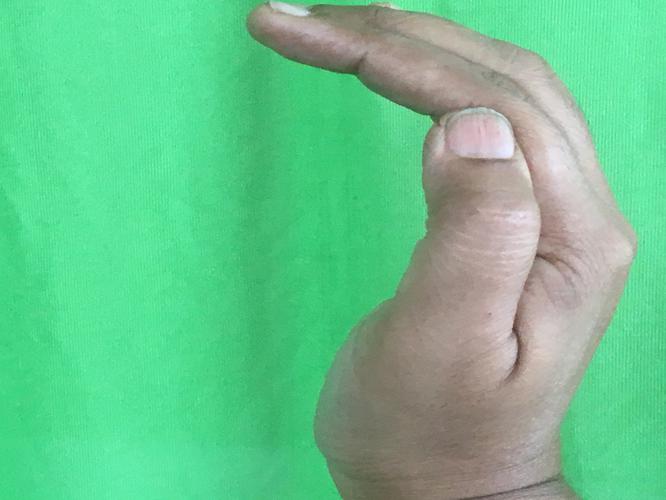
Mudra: Sarpasirsha
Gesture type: single_hand